Svetlana Bazhanova

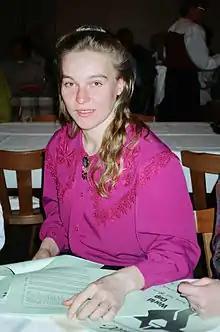

Svetlana Valeryevna Bazhanova (born 1 December 1972) is a former speed skater.